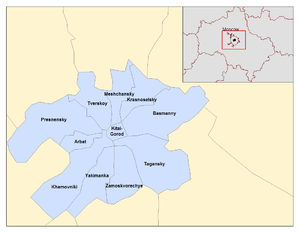
La ville fédérale de Moscou, capitale de la Fédération de Russie, est divisée en douze districts administratifs, eux-mêmes divisés en plusieurs districts municipaux.